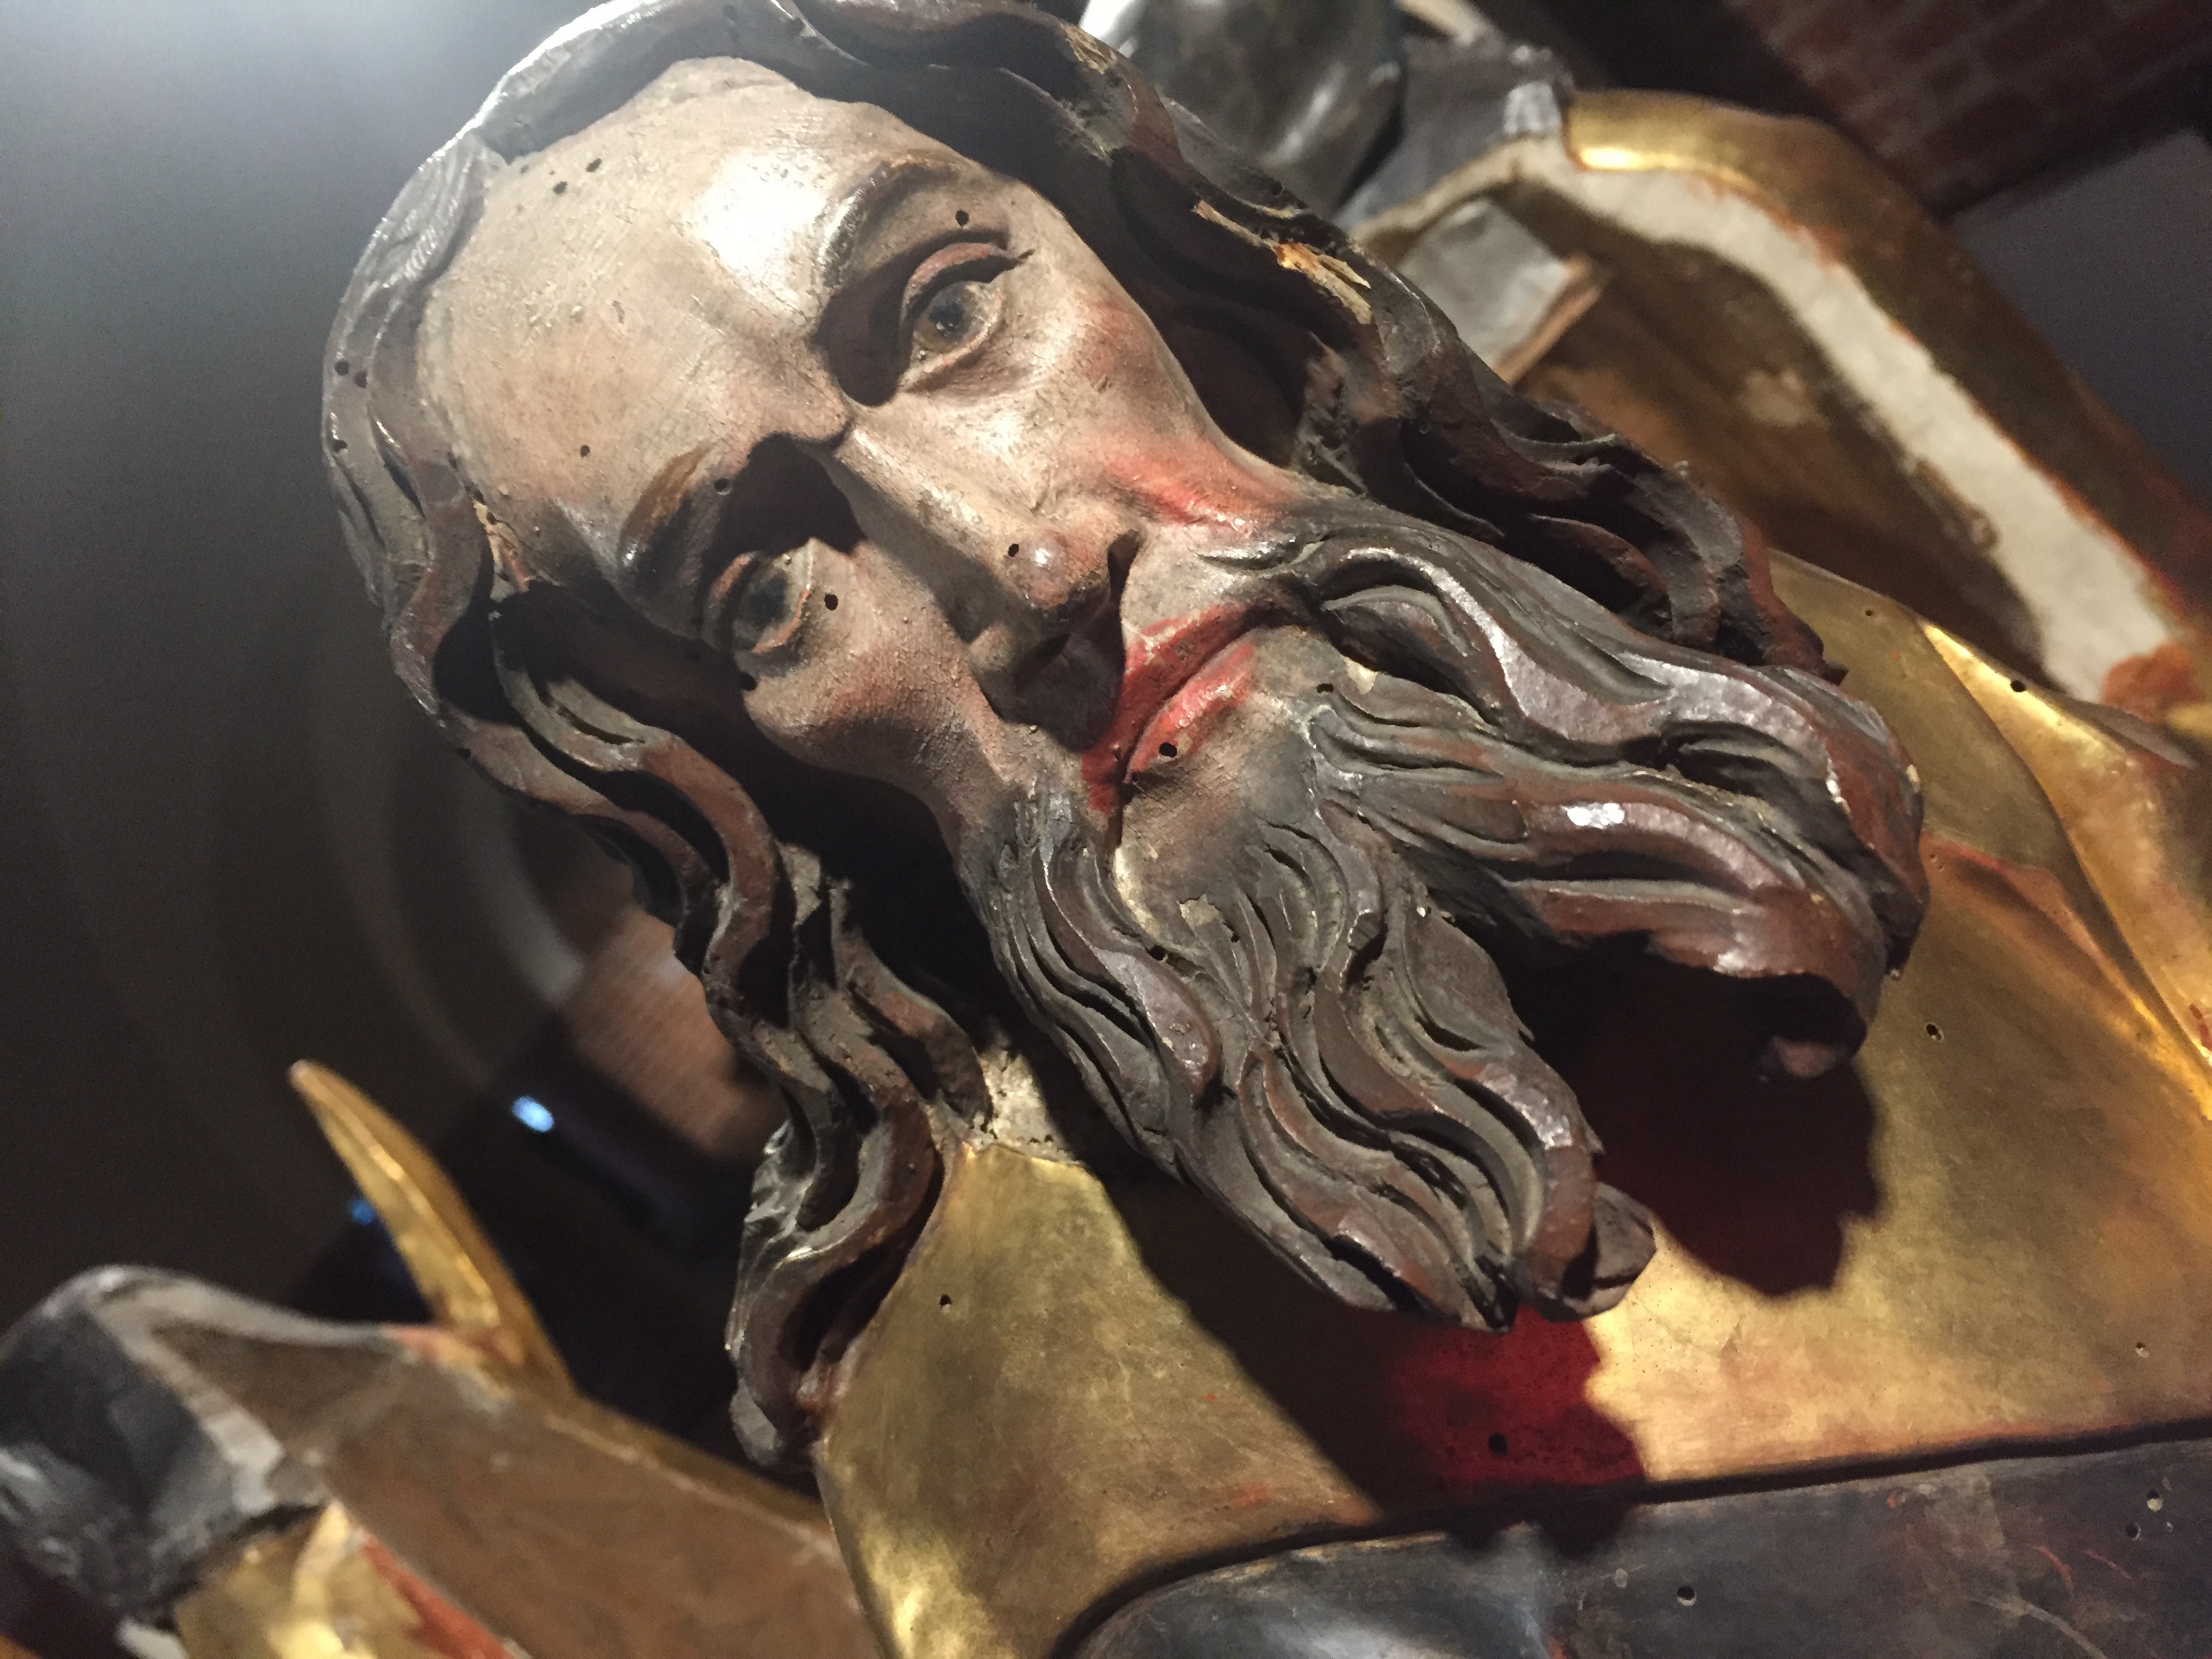
monument, statue, castle, sculpture, art, poland, masuria, comics, mythology, malbork, fictional character